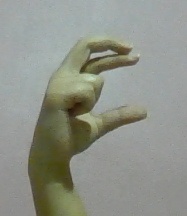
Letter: thal